History of accounting

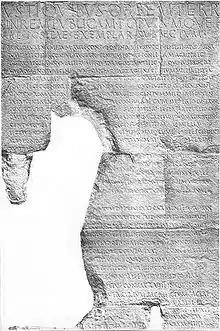
Part of the "Res Gestae Divi Augusti" from the "Monumentum Ancyranum" (Temple of Augustus and Rome) at Ancyra, built between 25 BCE - 20 BCE.

Accounting records dating back more than 7,000 years have been found in Mesopotamia, and documents from ancient Mesopotamia show lists of expenditures, and goods received and traded. The development of accounting, along with that of money and numbers, may be related to the taxation and trading activities of temples: "another part of the explanation as to why accounting employs the numerical metaphor is [...] that money, numbers and accounting are interrelated and, perhaps, inseparable in their origins: all emerged in the context of controlling goods, stocks and transactions in the temple economy of Mesopotamia."